The Adventures of Kit Carson

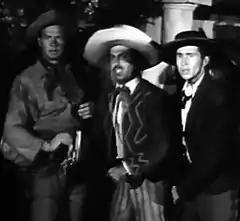
Bill Williams, Don Diamond and Neyle Morrow in "The Adventures of Kit Carson"

The Adventures of Kit Carson is an American Western television series that aired from 1951 to 1955 and consisted of 104 episodes. While airing, the show was shown in over 130 markets and was sold to the Coca-Cola Bottling Company by MCA-TV. After airing, MCA-TV acquired syndication rights to the show. In New York, the show aired on Tuesday evenings on WNBT (TV) and ran for thirty-minutes. The show starred Bill Williams in the title role as frontier scout Christopher "Kit" Carson, and Don Diamond co-starred as El Toro, Carson's Mexican companion.